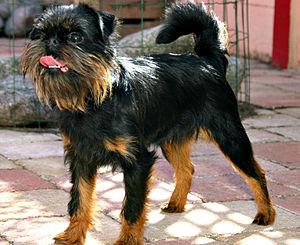
Les petits chiens belges sont un ensemble de trois races de chiens de compagnie originaires de Belgique et partageant la même histoire : le griffon belge, le griffon bruxellois et le petit brabançon. Certaines fédérations telles que l'American Kennel Club ou The Kennel Club enregistrent d'ailleurs ces trois races comme de simples variétés du griffon bruxellois.